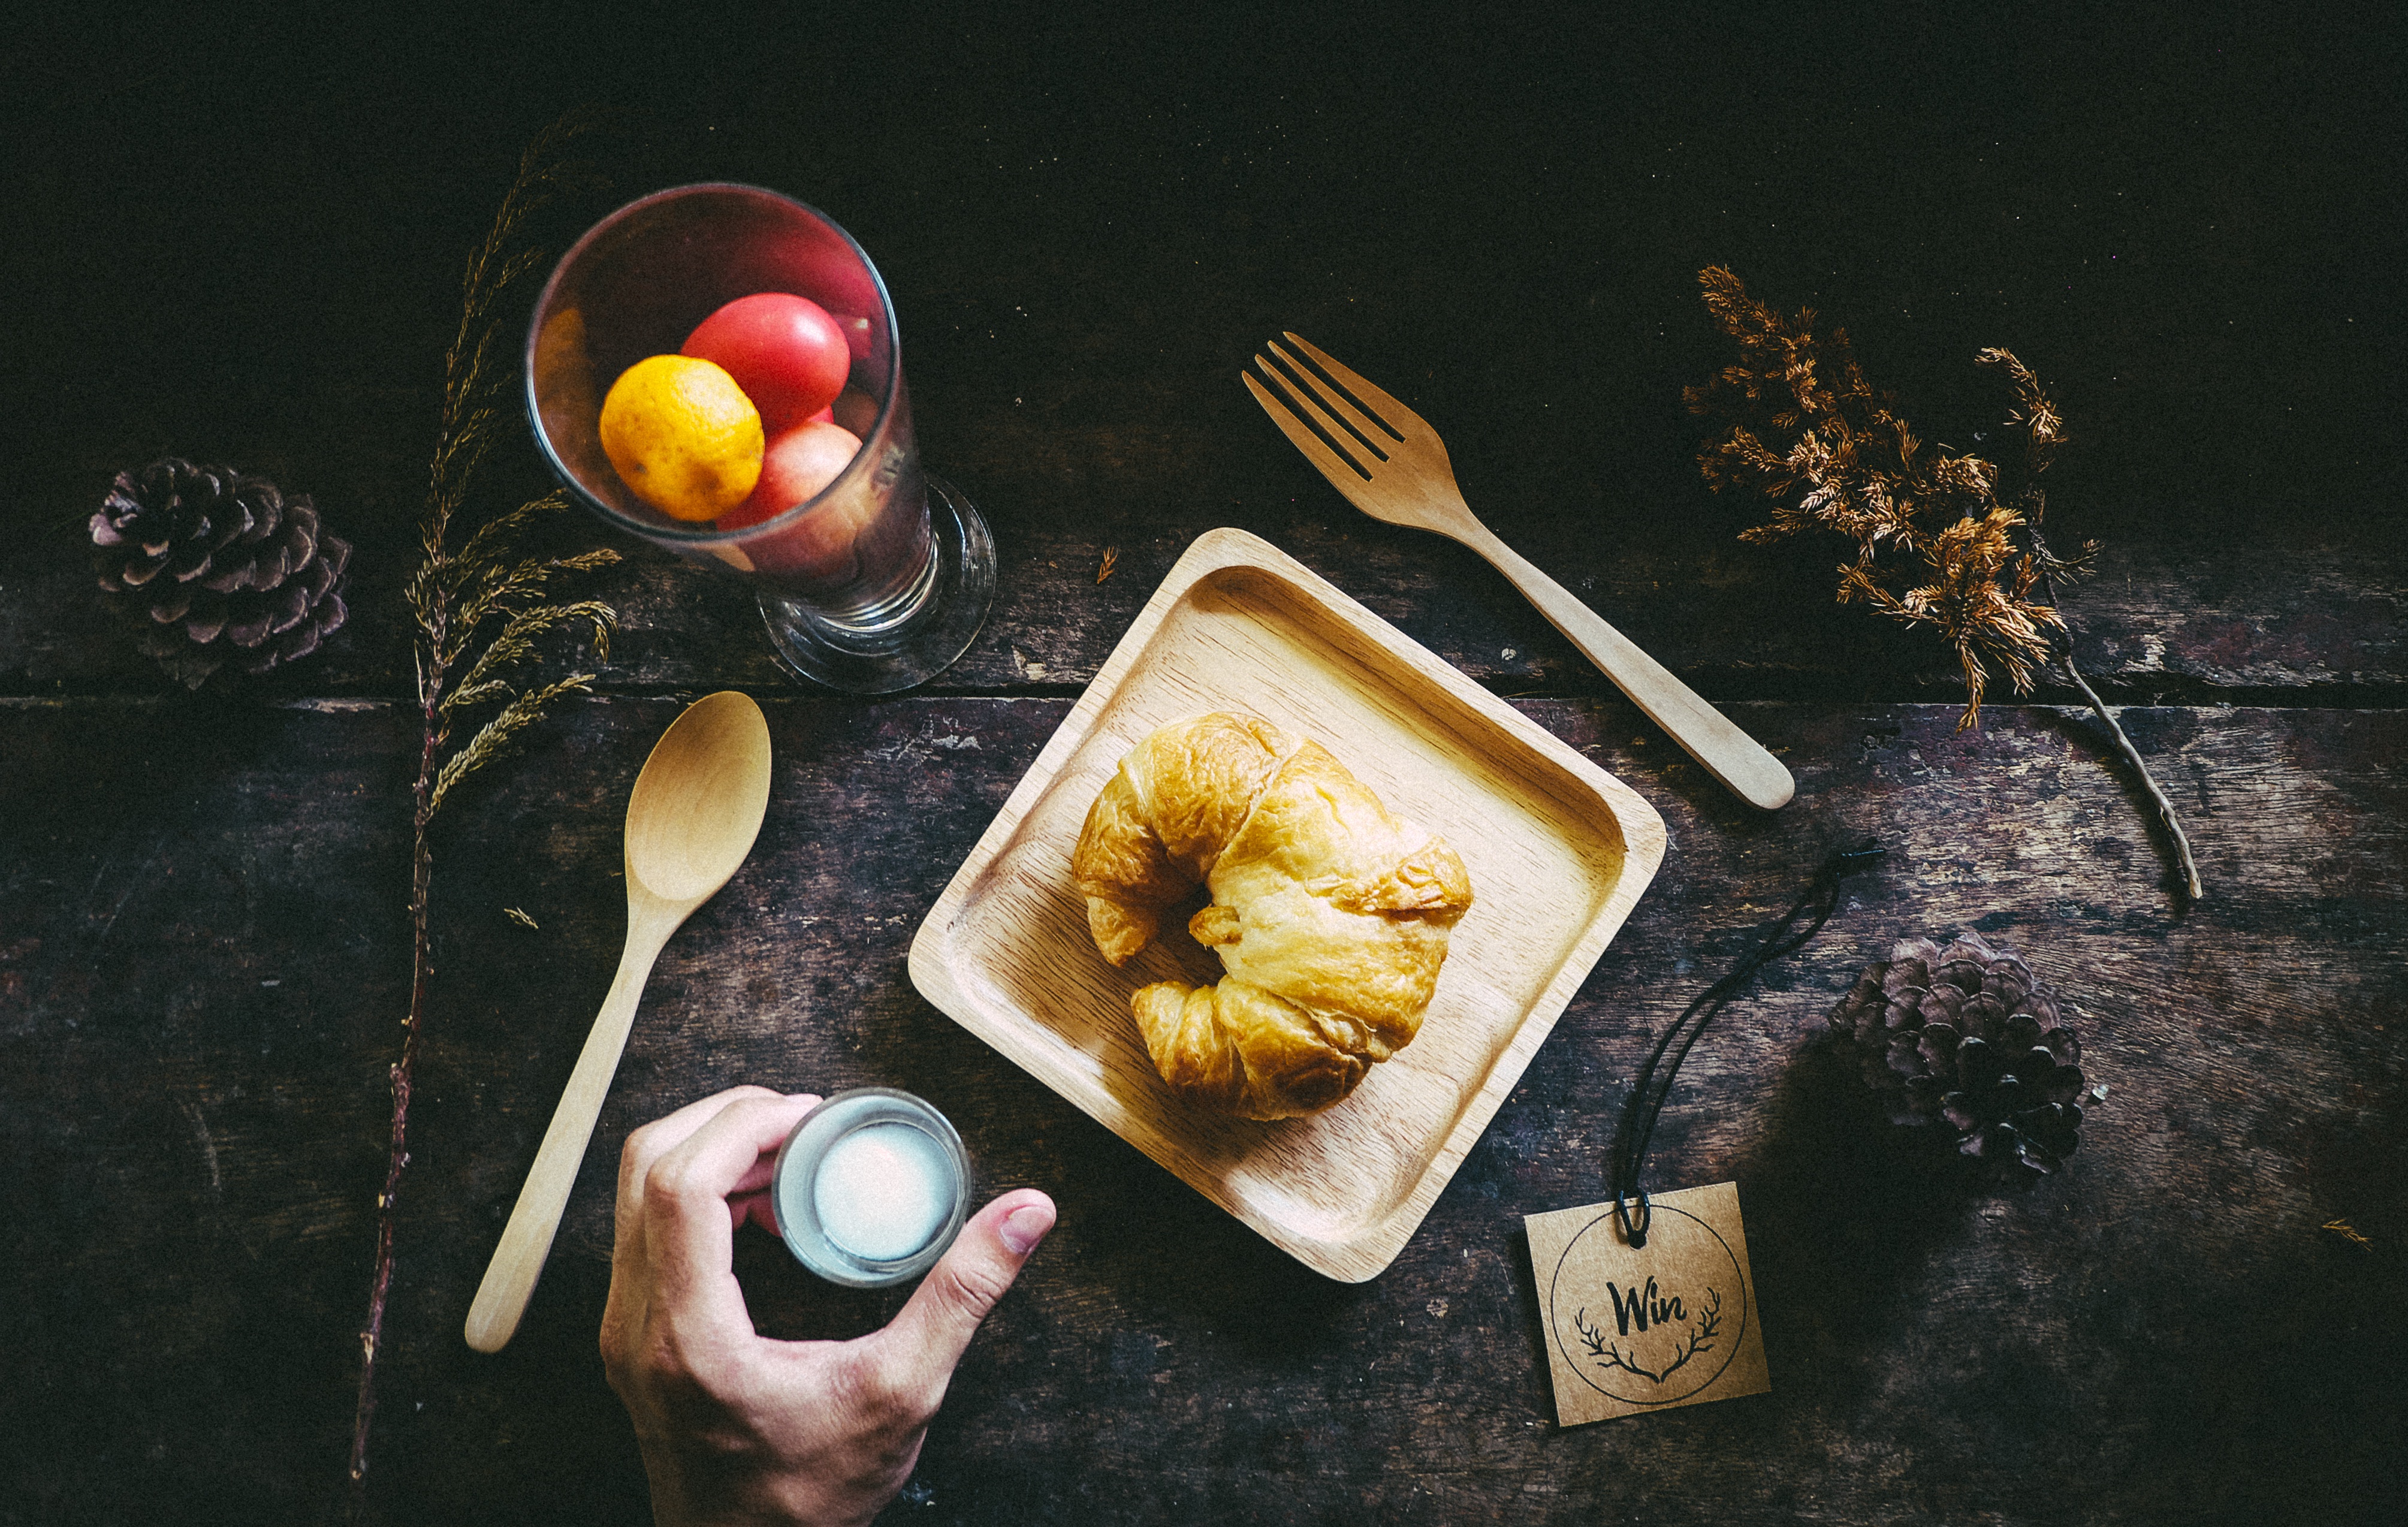
flower, food, plate, breakfast, croissant, still life, spoon, painting, still life photography